Athlone

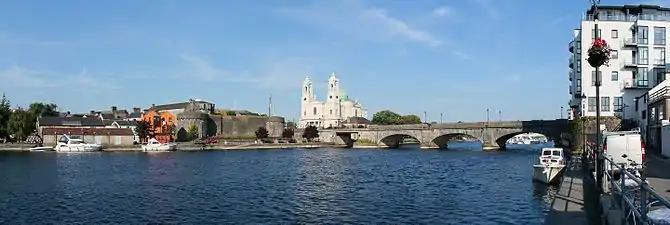
Athlone Castle, Church of Saints Peter and Paul and the River Shannon

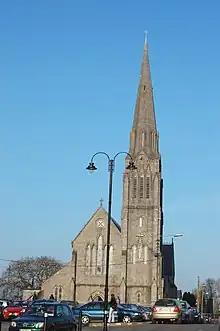
St. Mary's Church (Roman Catholic) in Athlone

With the two counties divided by the river, the part of the town that lies east of the Shannon is in the province of Leinster, the county of Westmeath, the barony of Brawny, and the civil parish of St Mary's. Unusually, the barony is coterminous with a single civil parish. In terms of ecclesiastical boundaries, the eastern part of the town is in the Roman Catholic Diocese of Ardagh and Clonmacnoise and the parish of St Mary's. There are several other churches in the town including a Church of Ireland (St. Mary's, Anglican), the Church of Saints Peter and Paul, a Franciscan friary and a chapel of the Society of Saint Pius X.